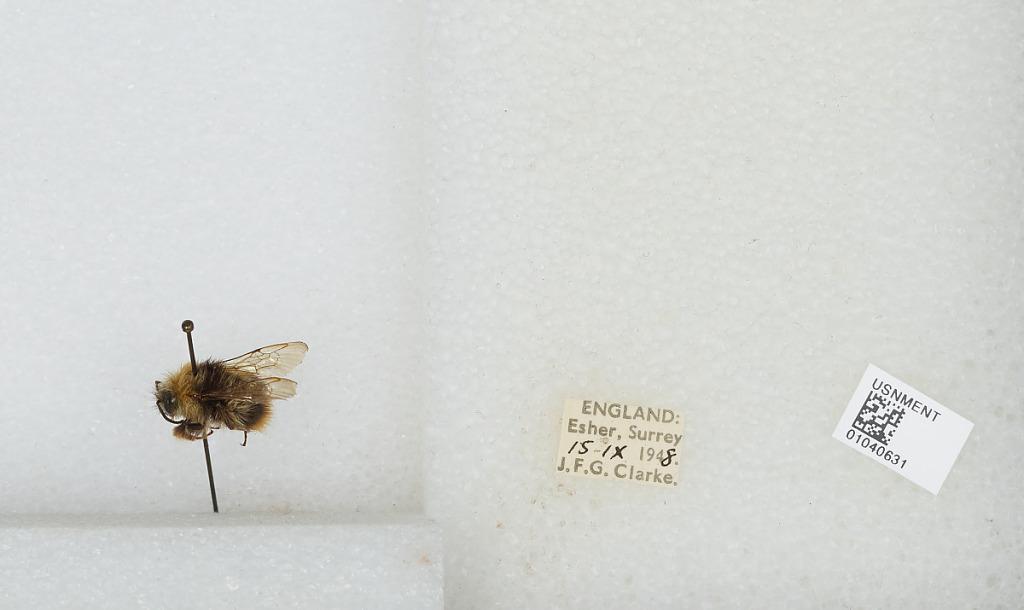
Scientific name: Bombus (Pyrobombus) pratorum (Linnaeus)
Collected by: J. Clarke
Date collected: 1948-9-15
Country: United Kingdom
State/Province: England
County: Surrey
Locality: Esher
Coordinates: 51.3691, -0.365